Yakshini

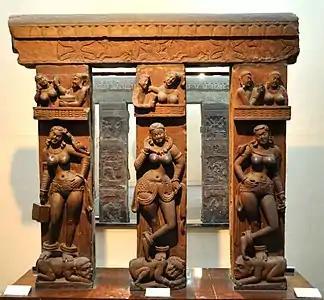
The Bhutesvara Yakshis, Mathura, 2nd century CE.

Yakshinis or Yakshis (Prakrit: ) are a class of female nature spirits in Hindu, Buddhist, and Jain religious mythologies that are different from Devas and Asuras and Gandharvas or Apsaras. Yakshinis and their male counterparts, the Yakshas, are one of the many paranormal beings associated with the centuries-old sacred groves of India. Yakshis are also found in the traditional legends of Northeastern Indian tribes, ancient legends of Kerala, and in the folktales of Kashmiri Muslims. Sikhism also mentions yakshas in its sacred texts.